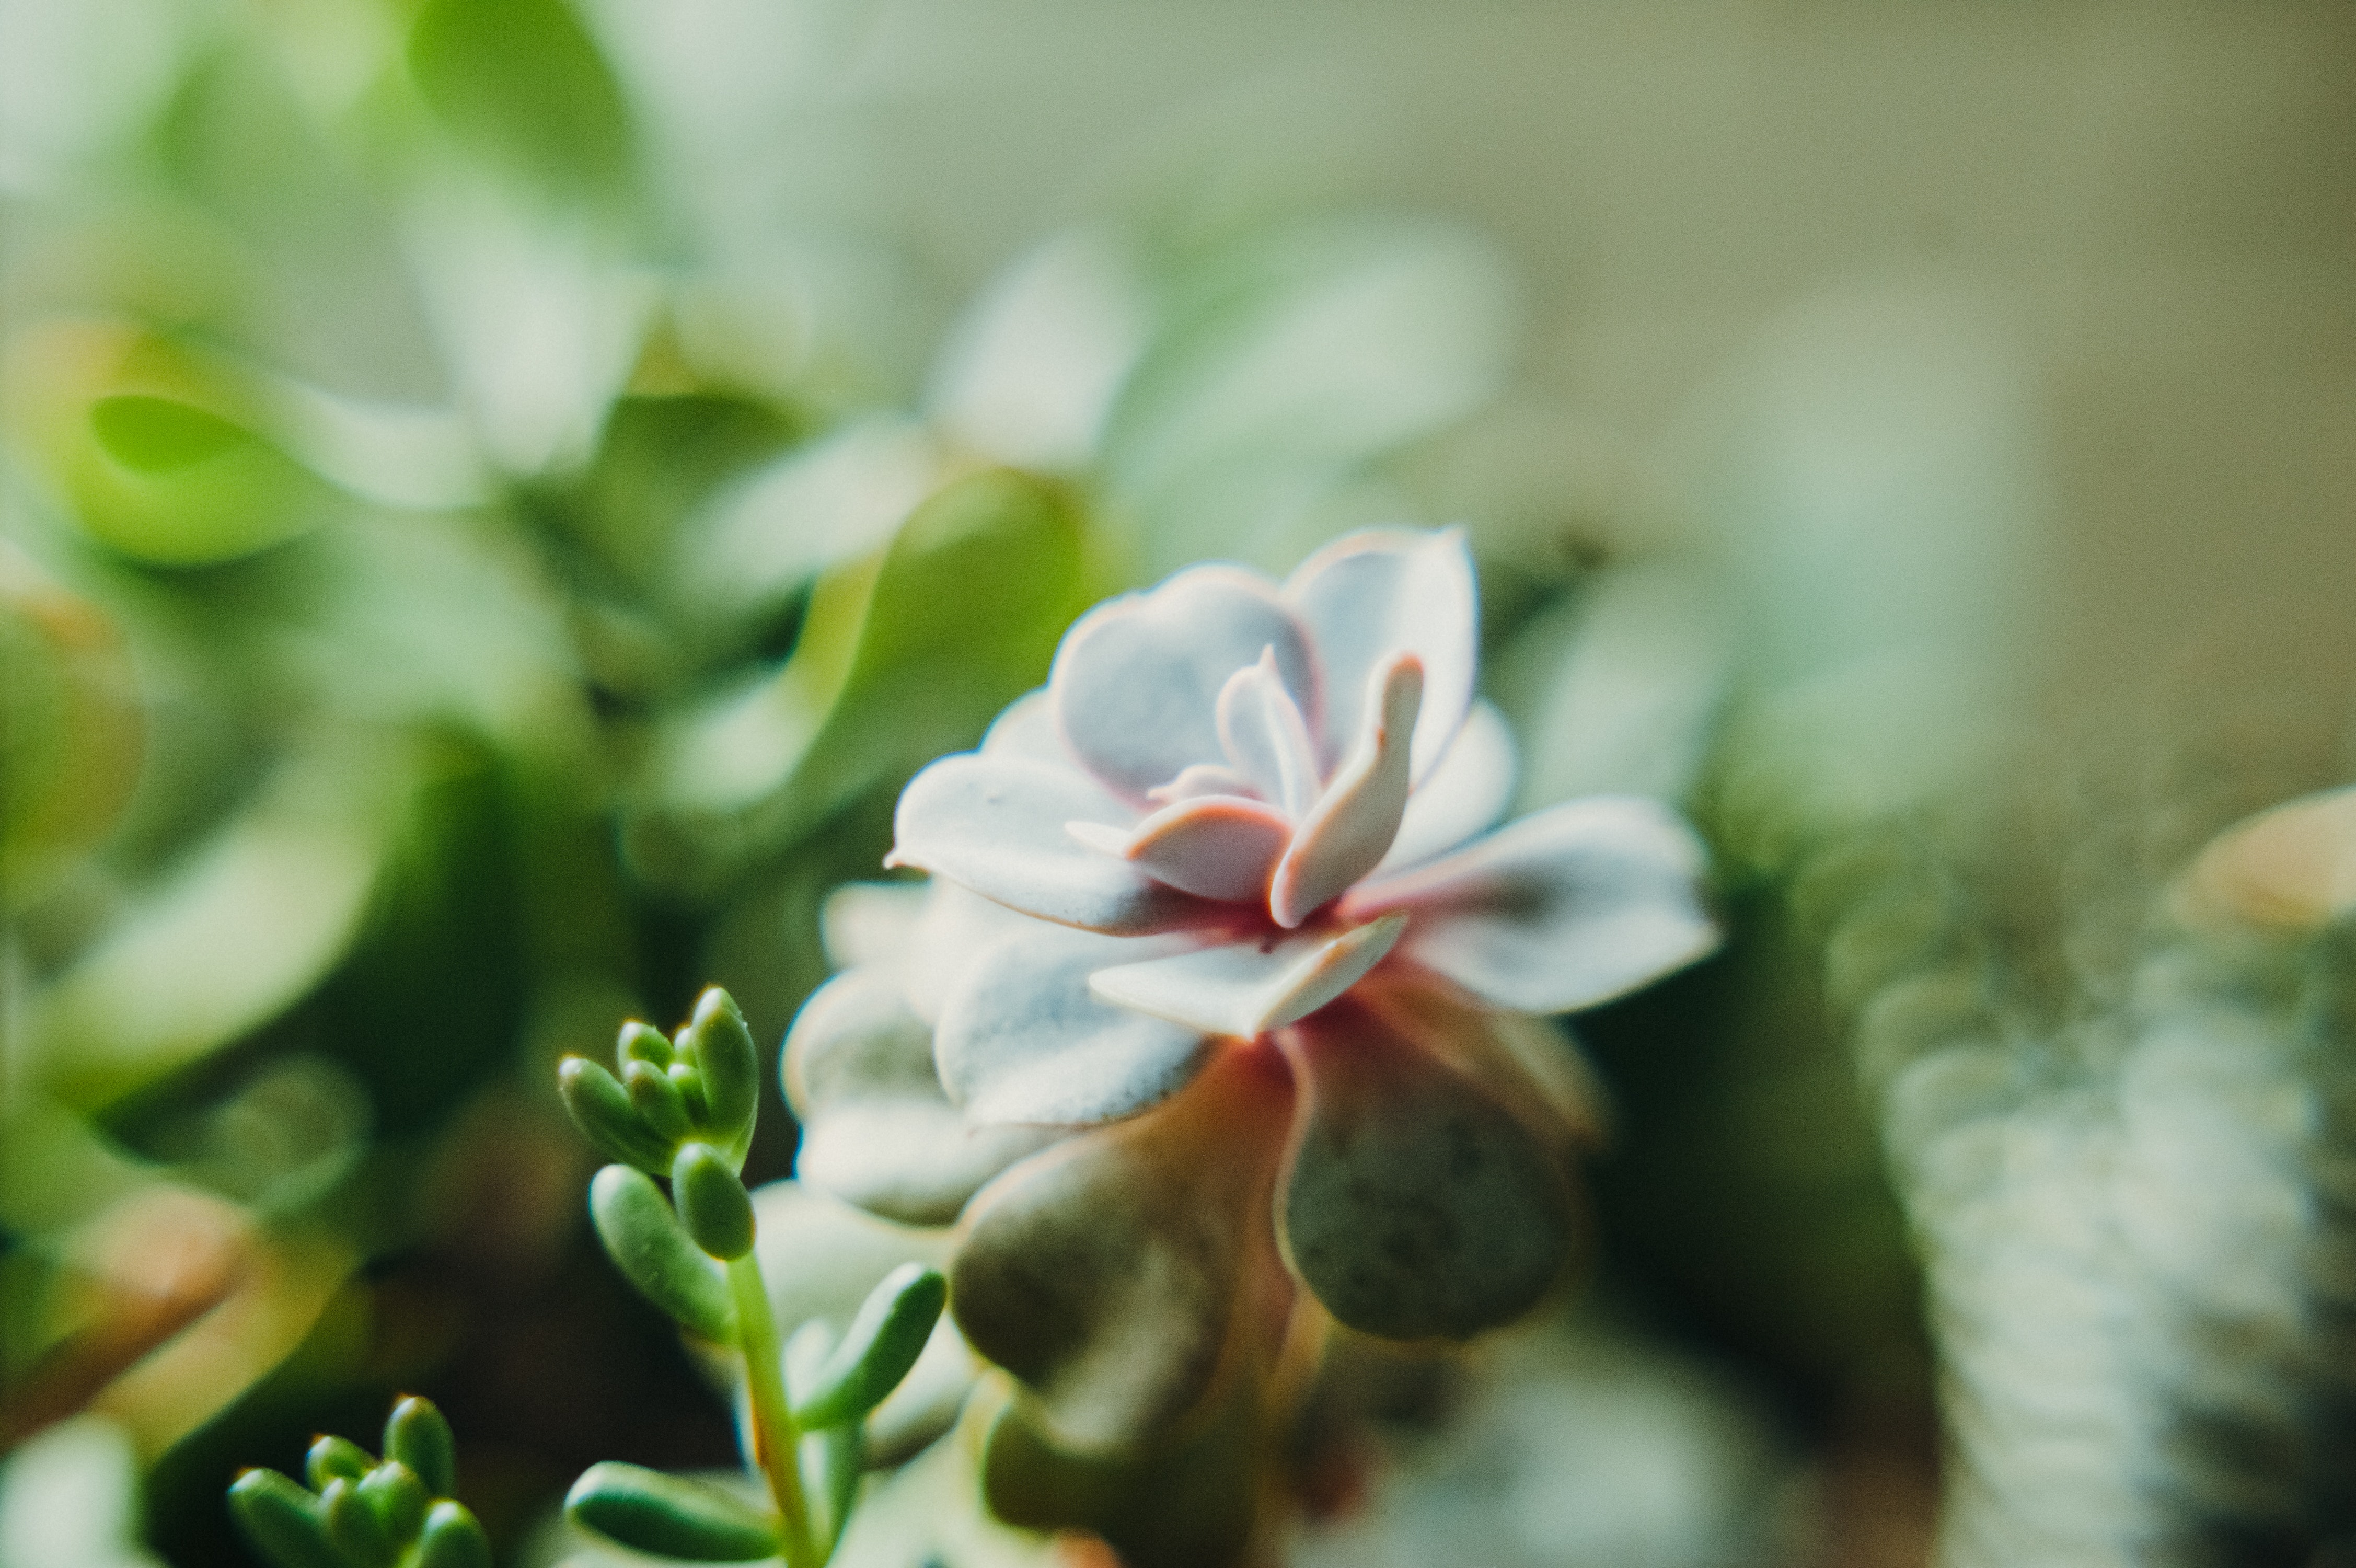
petal, flower, green, plant, pink, botany, spring, leaf, close up, flowering plant, macro photography, plant stem, photography, bud, magnolia